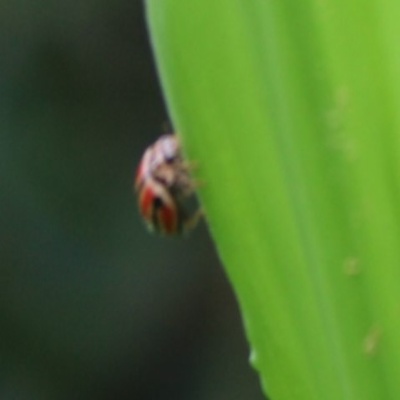
Crop: Maize
Condition: leaf beetle